Texas Street

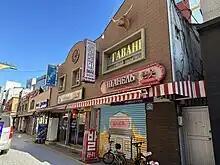
Old West decorations next to signs in Russian (2023)

The Soviet Union collapsed in 1991. In 1993, South Korea and Russia established diplomatic relations. The area then began catering to significant numbers of Russian sailors that moved between Vladivostok and Busan. Russian dancers and Filipina singers came to the area on work visas, although they were often forced into providing prostitution services. In 2003, work visas for Russian dancers ceased to be issued, although it was reported that many bar hostesses were Russian even in 2006. In the 2010s, an investigation into the forced prostitution of Filipinas in this area and several others led to an investigation by the International Crime Investigation Unit of the South Korean police.